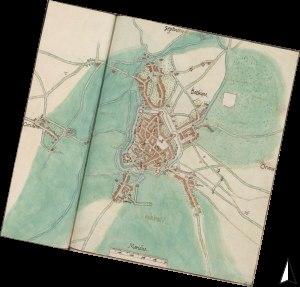
L'enceinte d'Aire-sur-la-Lys est un ancien ensemble de fortifications qui protégeait la ville d'Aire-sur-la-Lys entre le Moyen Âge et le XXᵉ siècle. Ces fortifications ont façonné la ville au cours des siècles. Successivement première ligne de défense des Pays-Bas puis seconde ligne de défense du Pré Carré de Louis XIV, la ville subira trois sièges qui feront évoluer ses fortifications jusqu'à leur démantèlement en 1893. De cette architecture militaire, il subsiste encore quelques monuments actuellement, dont la plupart a retrouvé une fonction civile.
L'enceinte de Béthune est un ancien ensemble de fortifications qui protégeait la ville de Béthune entre le Moyen Âge et le XIXᵉ siècle.